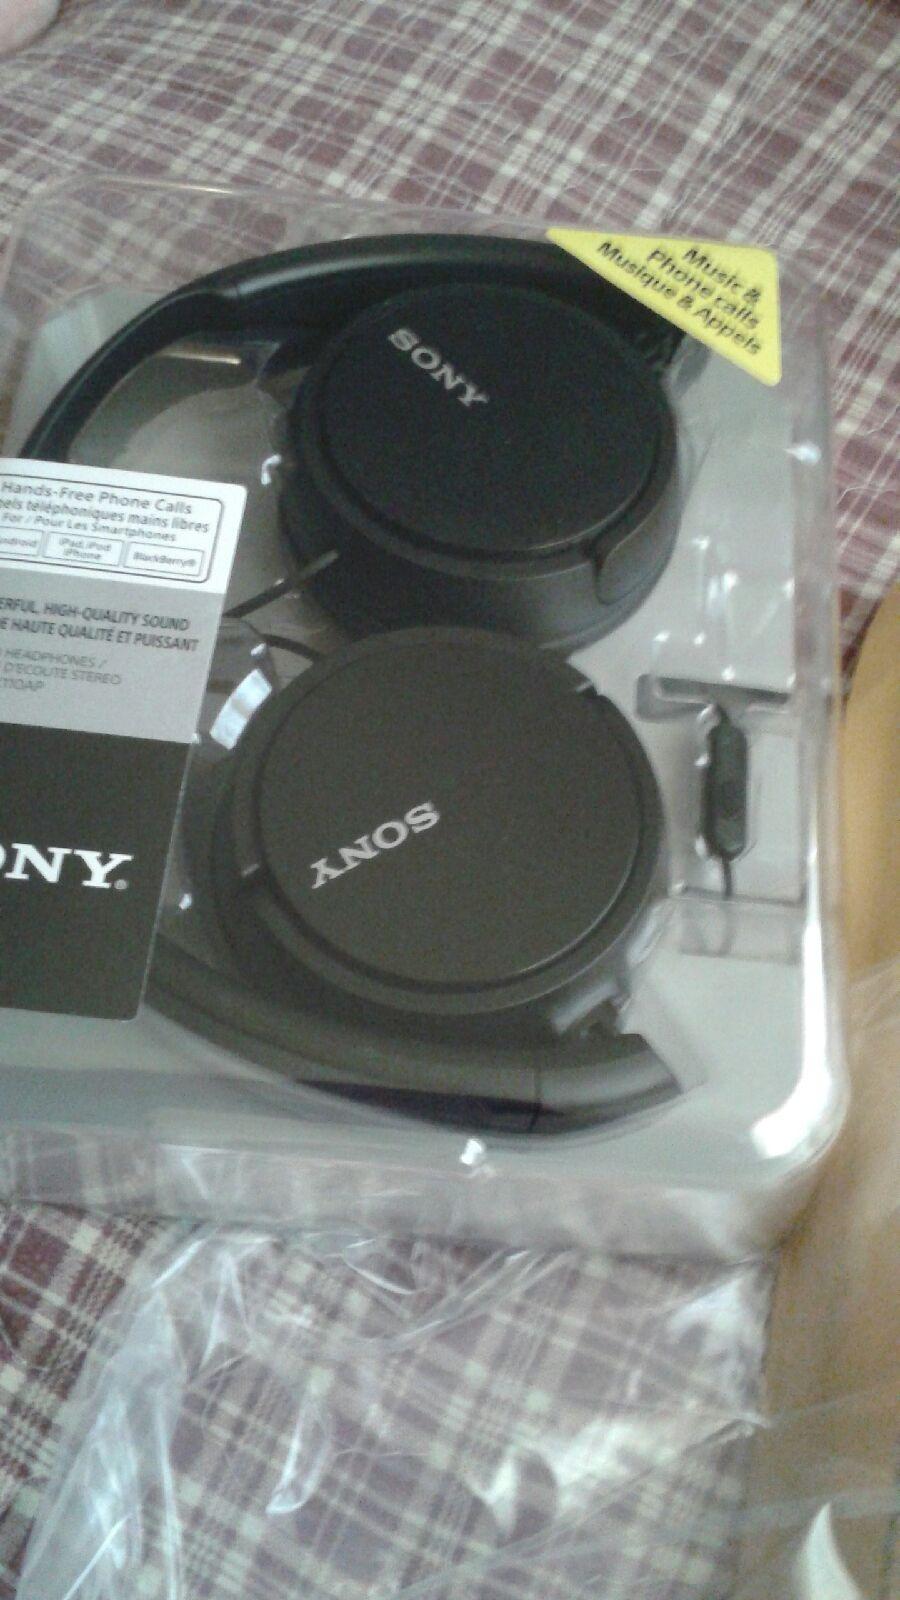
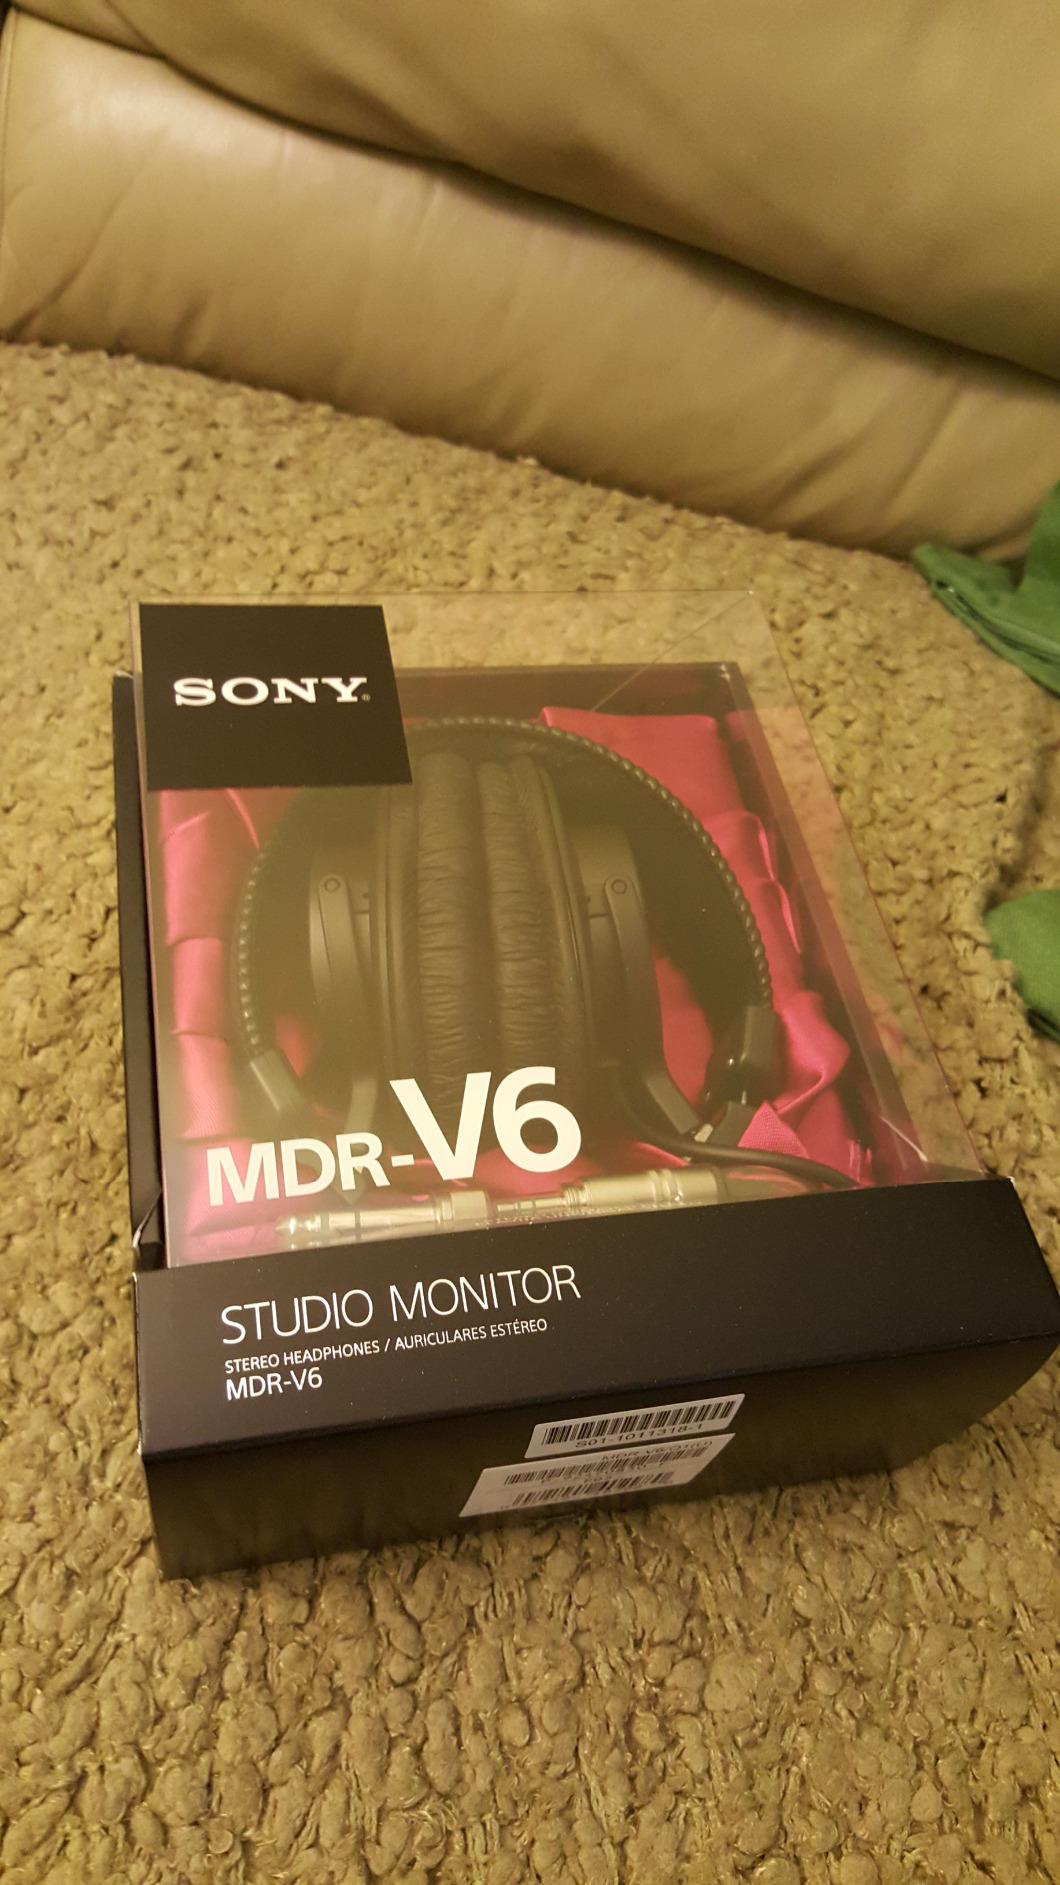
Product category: headphones
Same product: no